Land speed racing

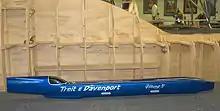
Treit & Davenport's "Viking 31"

In September, 2010 George Poteet made an attempt to break the piston-engined wheel-driven record for the flying mile and flying kilometer. His car, "Speed Demon", built by Ron Main, is powered by a aluminum block 'Hellfire' V8, built by Kenny Duttweiler. Their effort was thwarted by a number of parts failures. The team stated their intention to return in 2011 to set a record over , and at the 2011 Bonneville Speed Week, Poteet achieved